Frederick Romberg

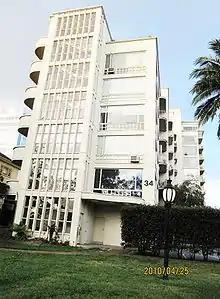
Stanhill Flats, view from Queens Road.

The name Stanhill was first coined by Romberg as a combination of the names of the two brothers Stanley and Hilel Korman. It is a strong building with a powerful silhouette that responds positively to its urban context—— multi-storied urban housing which is both eligible as dwelling and as modernist monument. The idea of a penthouse on the roof of the tall building was put forward at this time. The building was initially arranged in four vertical stacks containing 4,5,6,8 flats; the genesis of the present building. However, the scheme of the building has been changed three times due to the changes of local building regulations. Although Stanhill was no longer an advanced design by the time it was completed, it is one of the works by which Romberg is now best known.